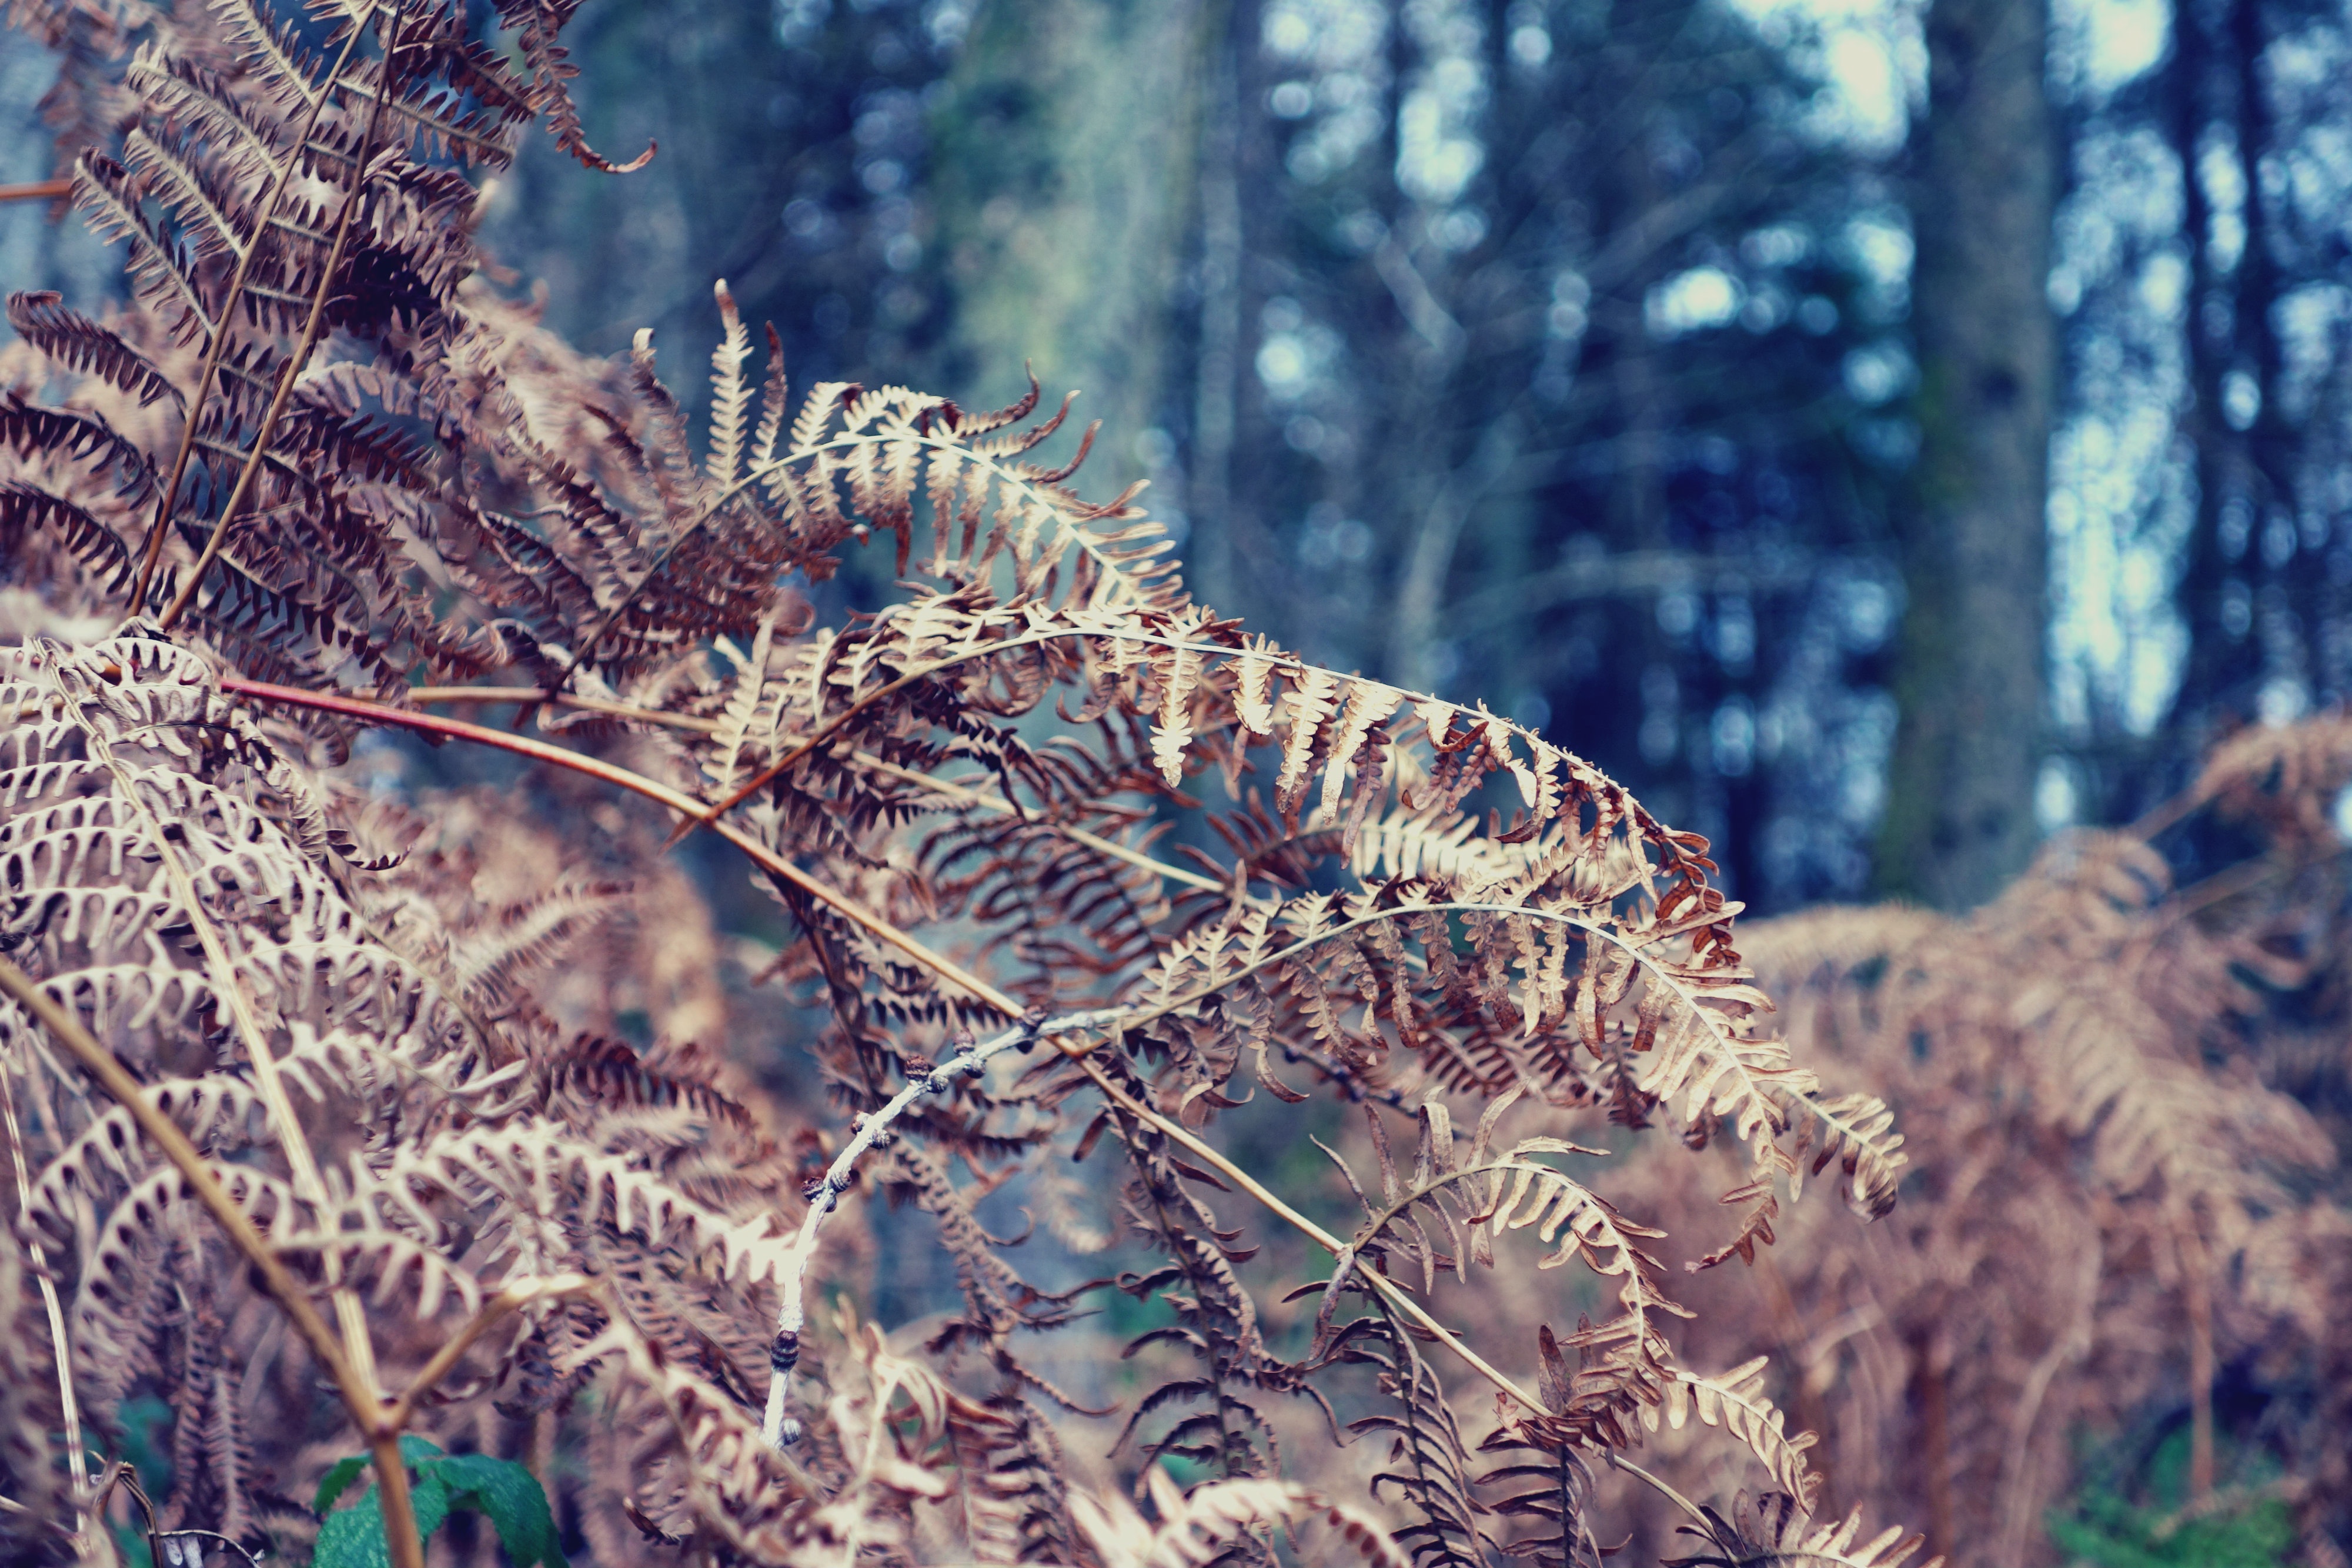
tree, nature, forest, grass, branch, winter, plant, sunlight, leaf, flower, frost, autumn, flora, season, spruce, woodland, habitat, ecosystem, grass family, woody plant, land plant